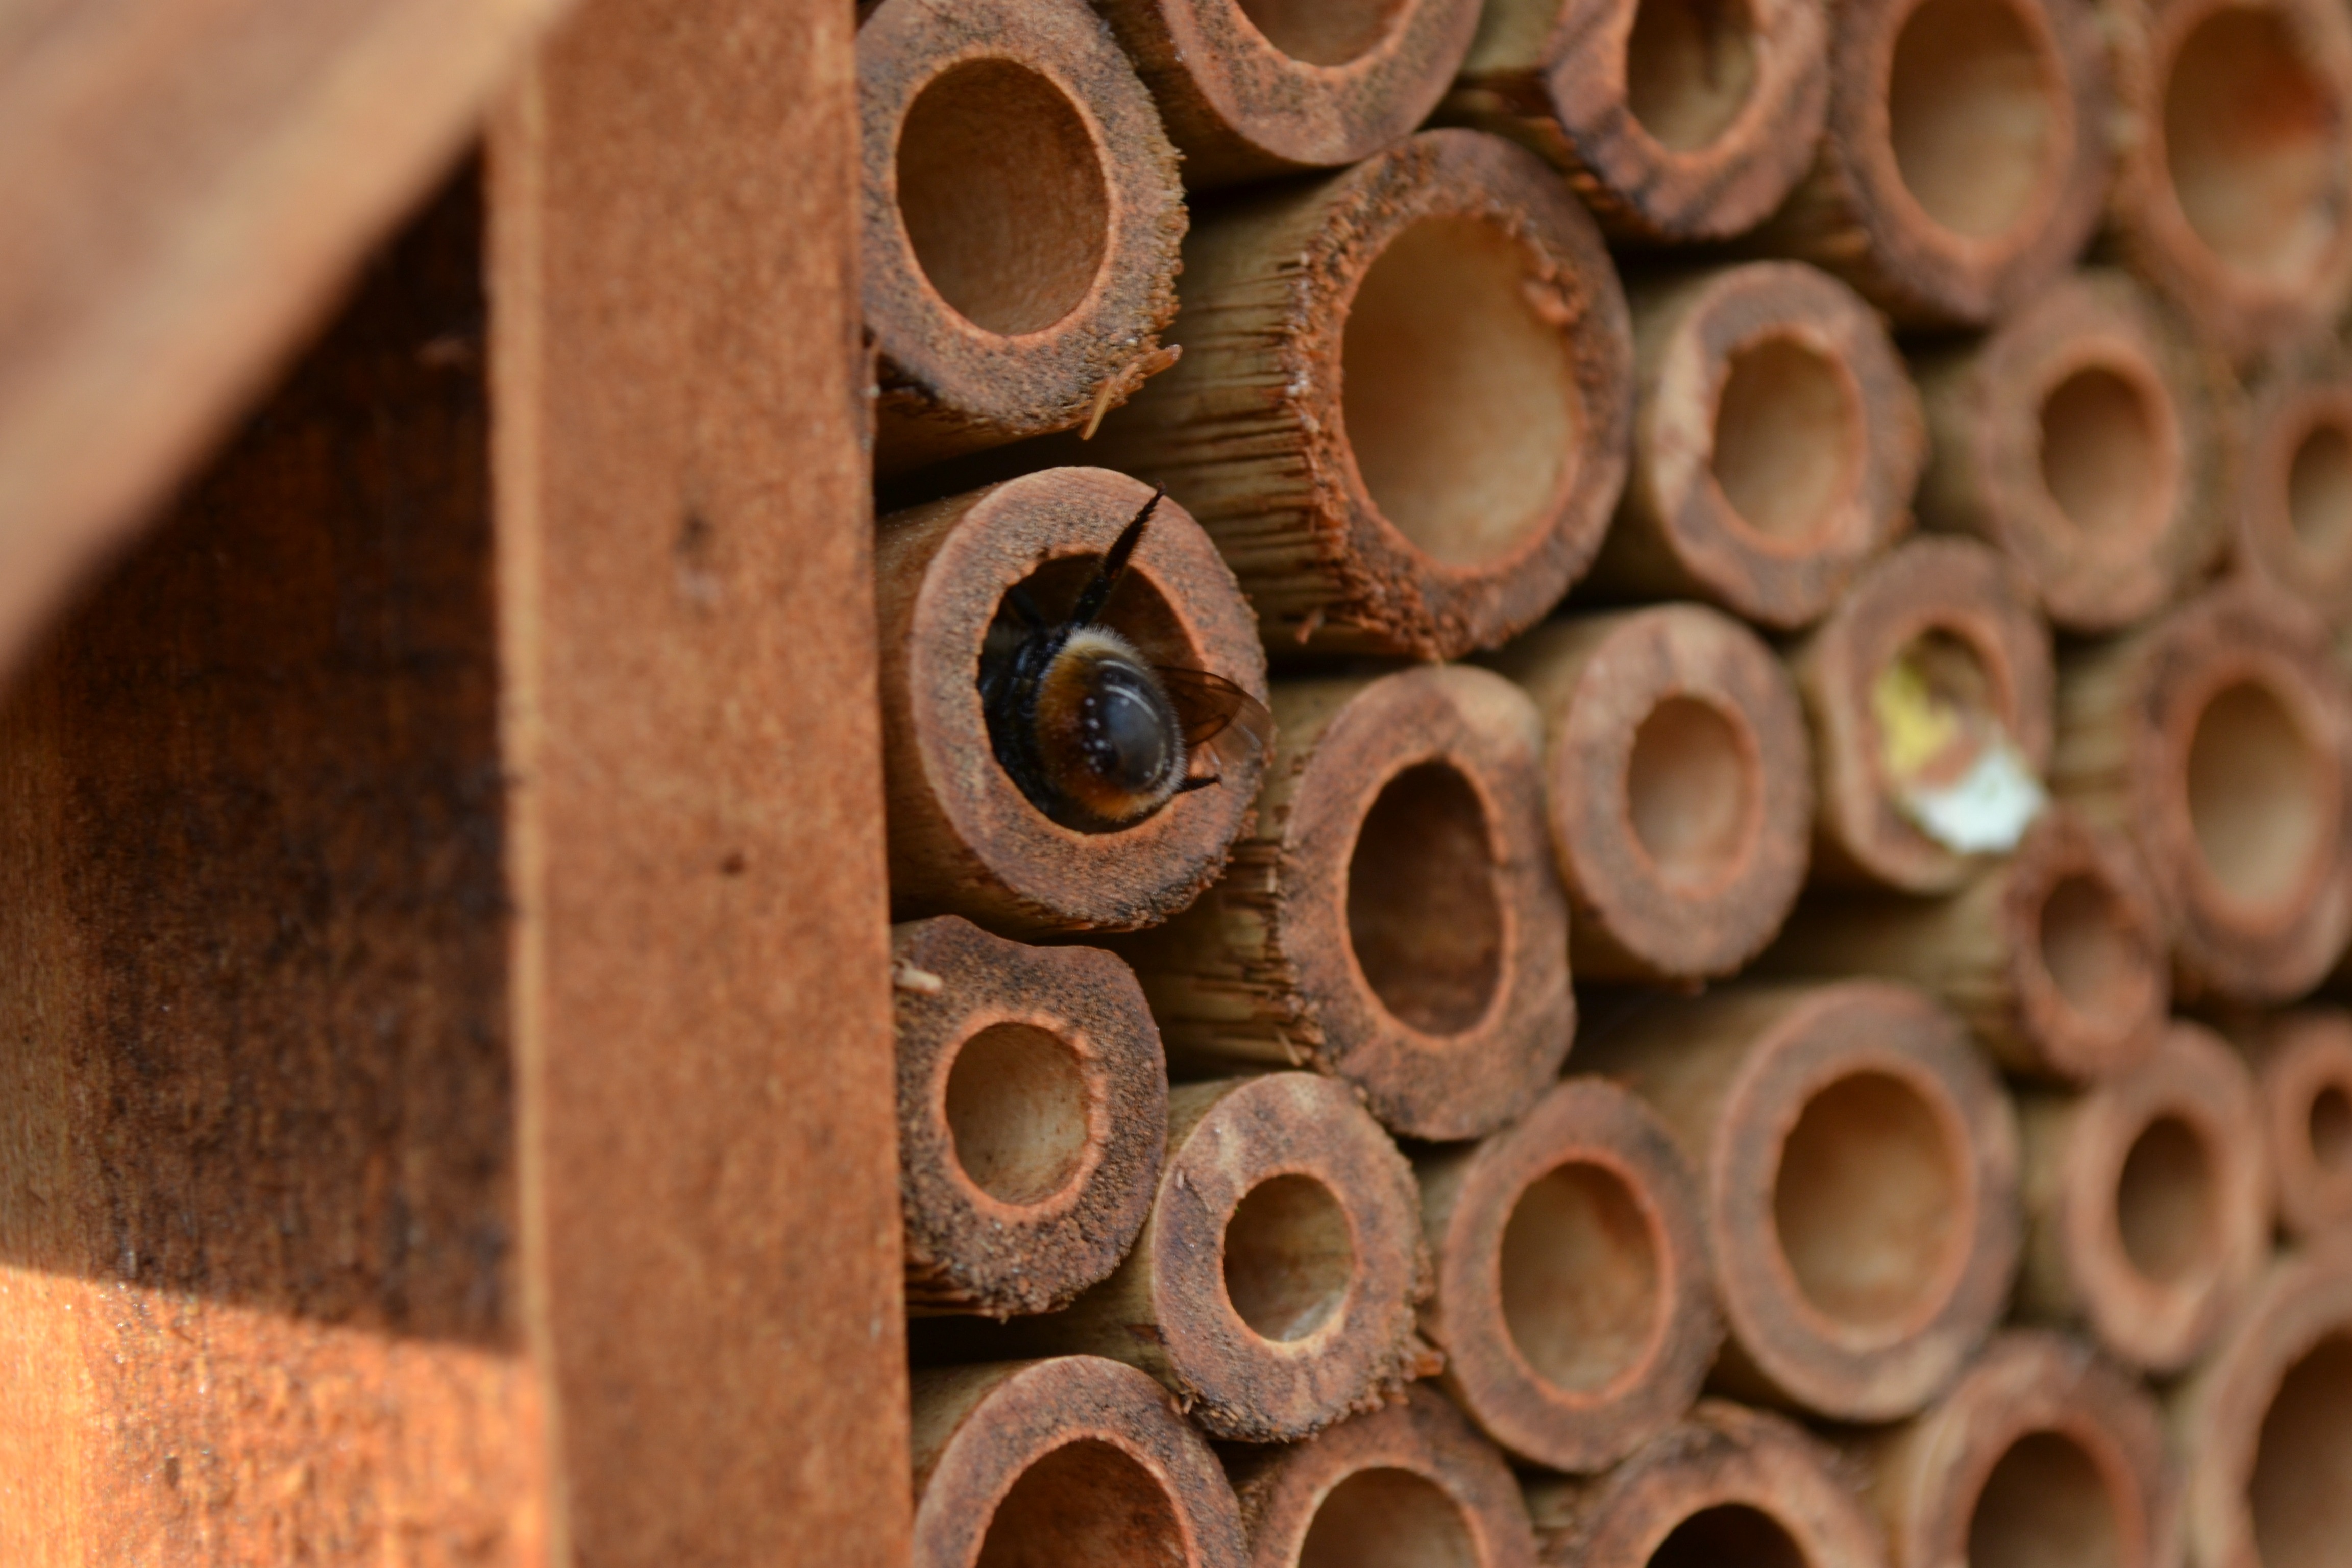
wood, rust, mud, metal, brick, material, close up, copper, bee, insects, iron, carving, bamboo, insect house, macro photography, solitary bee, man made object, mason bee, housekeeping, osmia, cleaning chamber, hollow tubes, tenement nesting